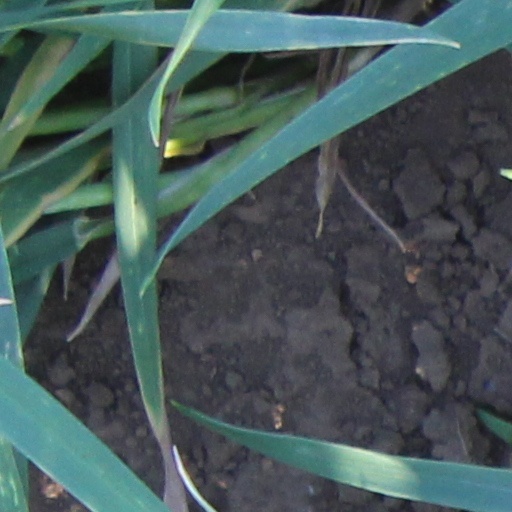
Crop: wheat